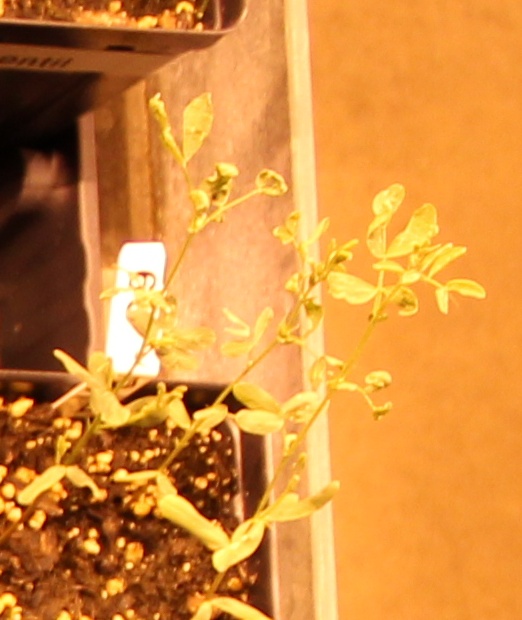
Label: Lentil